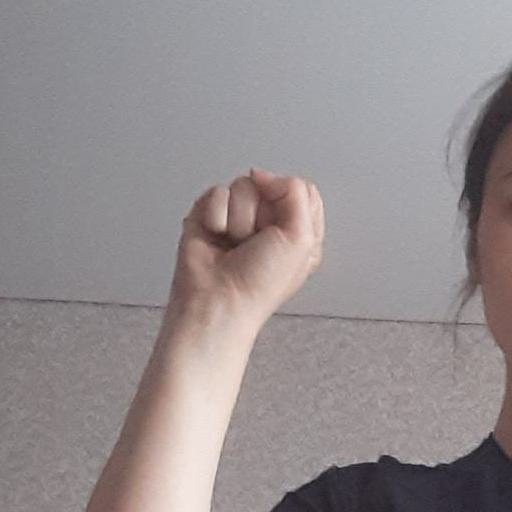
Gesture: fist